Renown-class battlecruiser

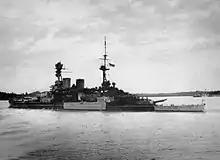
"Repulse" departing from Singapore on 8 December 1941

"Repulse" was recommissioned on 1 January 1921 and joined the Battlecruiser Squadron. In November 1923, "Hood", accompanied by "Repulse" and a number of s of the 1st Light Cruiser Squadron, set out on a world cruise from west to east via the Panama Canal. They returned home ten months later in September 1924.